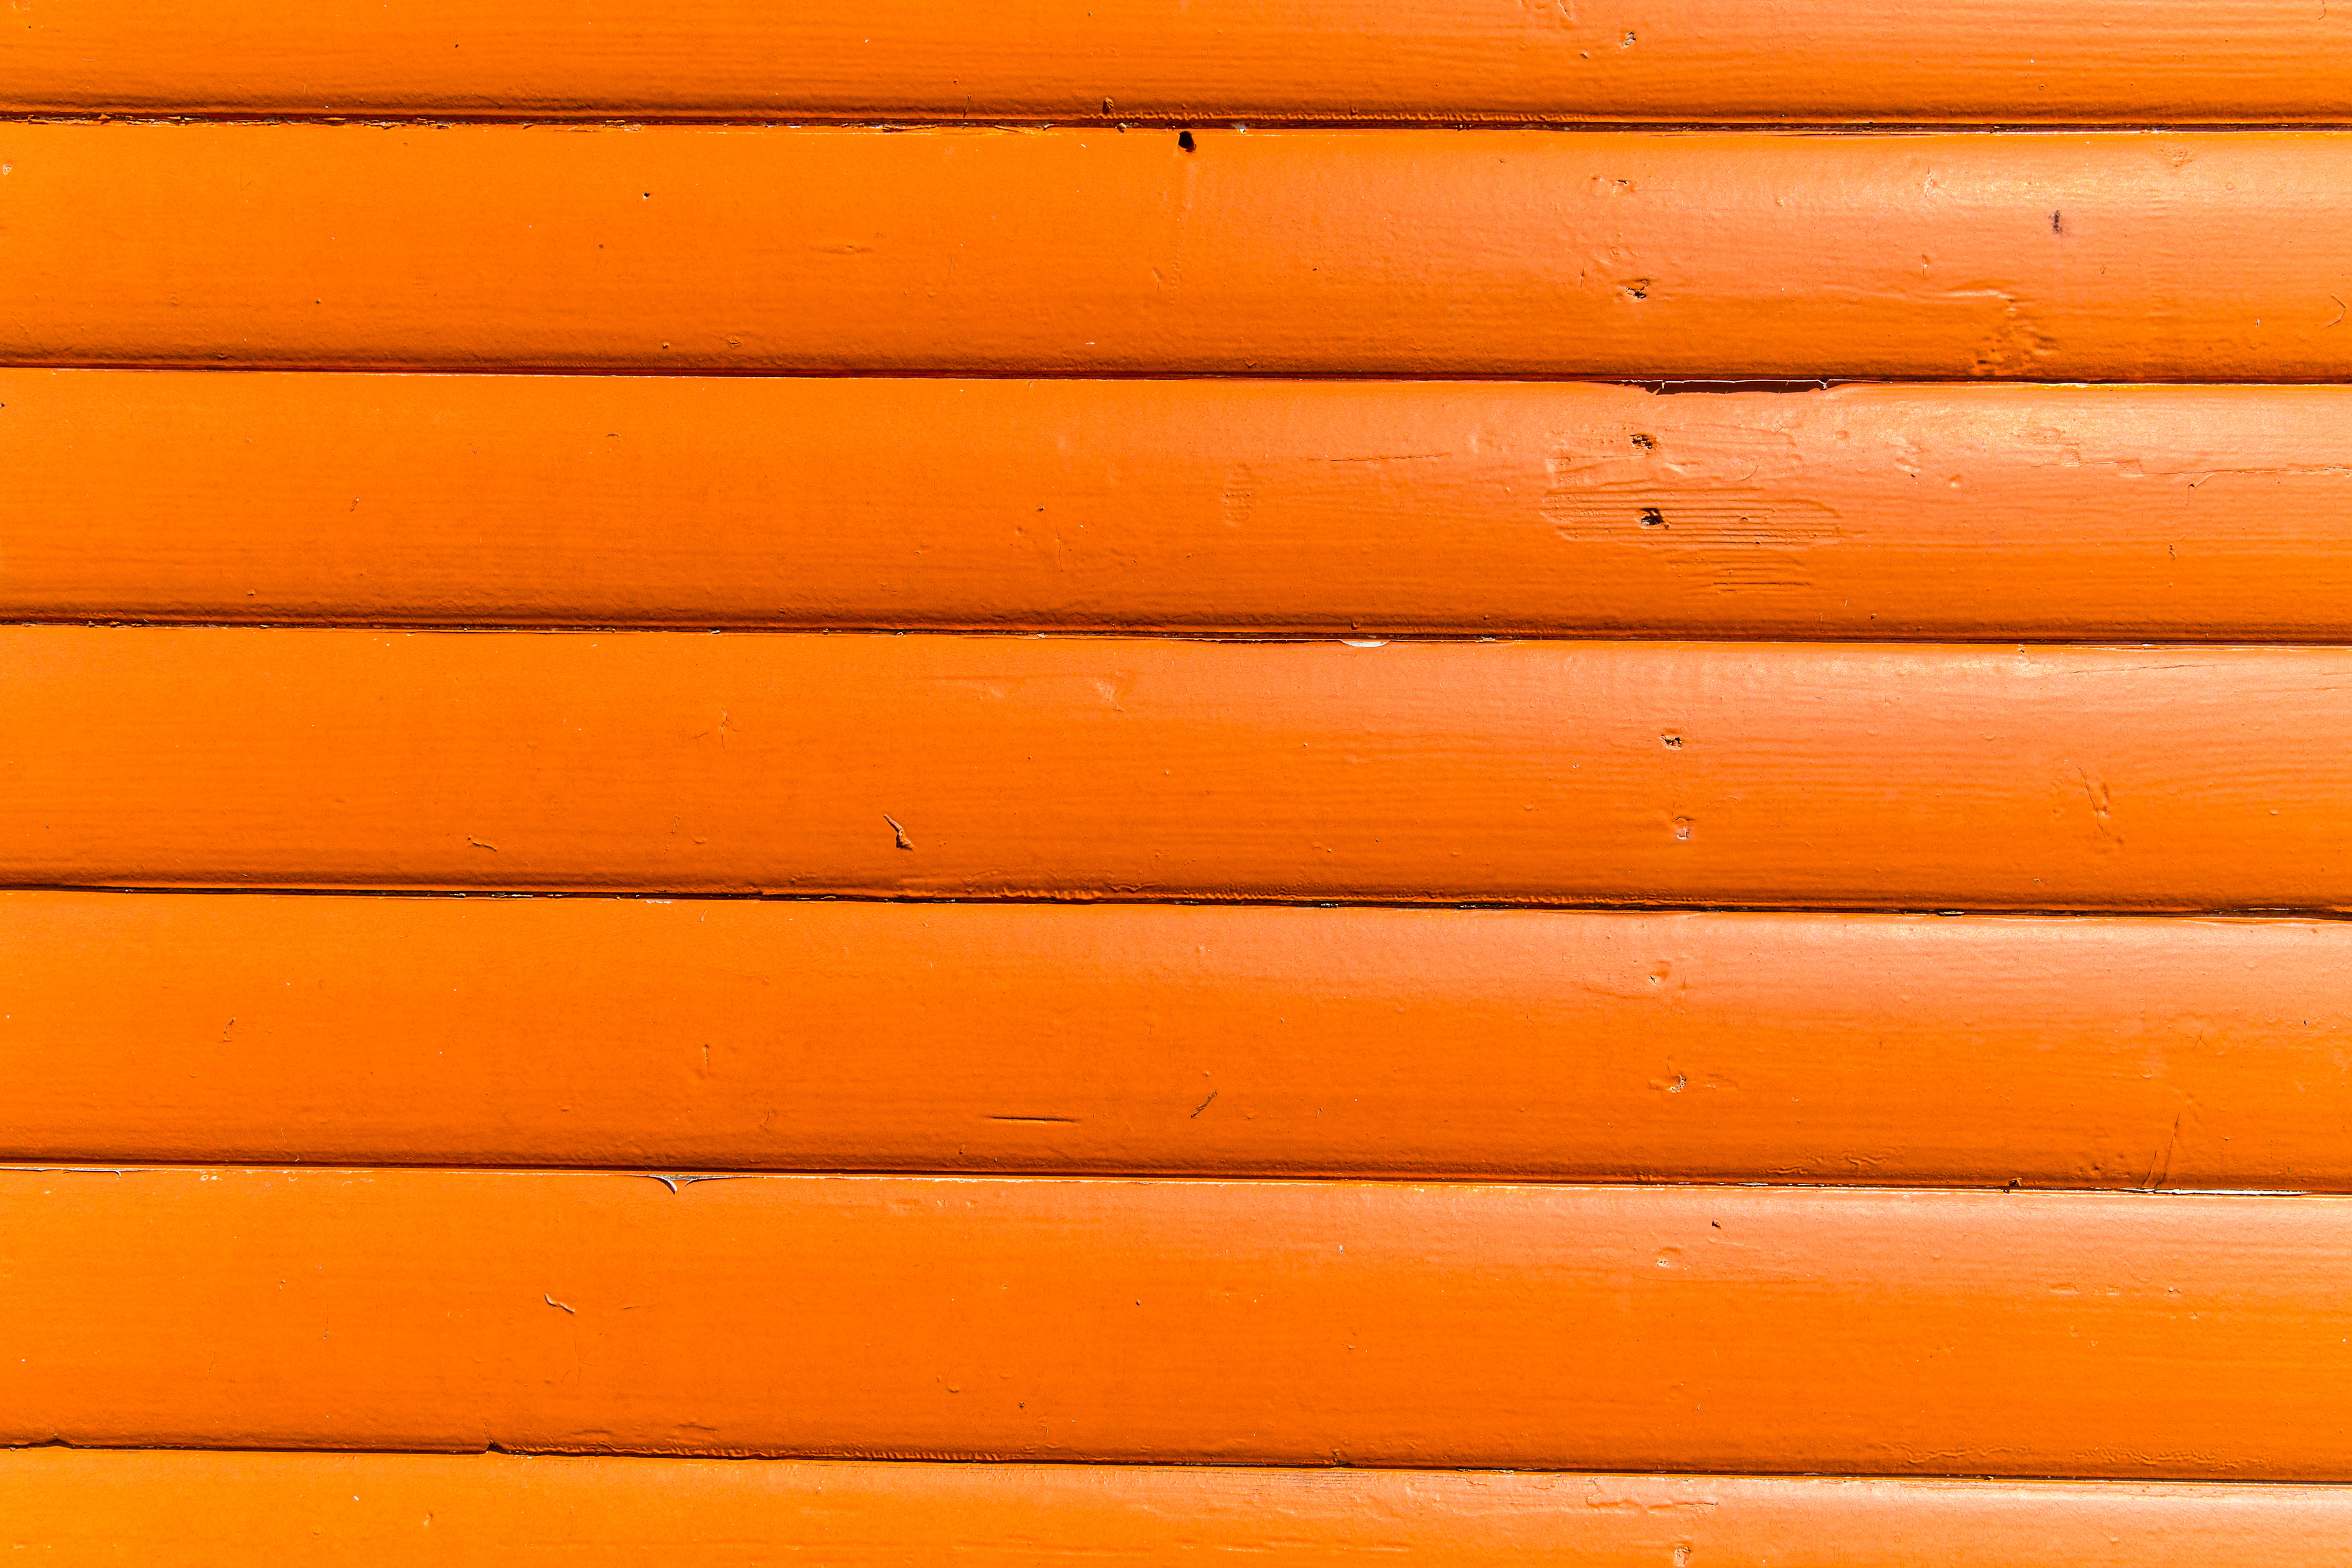
orange, yellow, line, wood